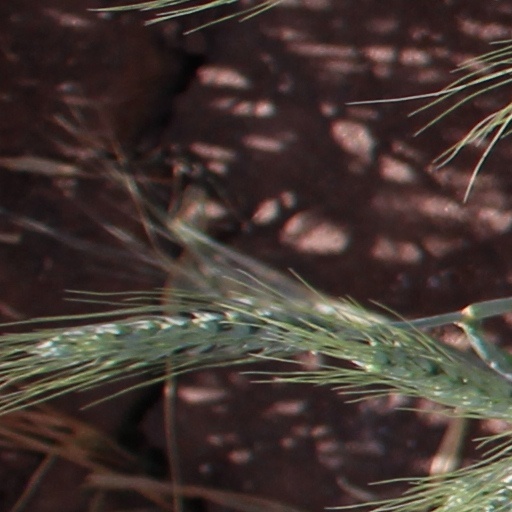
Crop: wheat